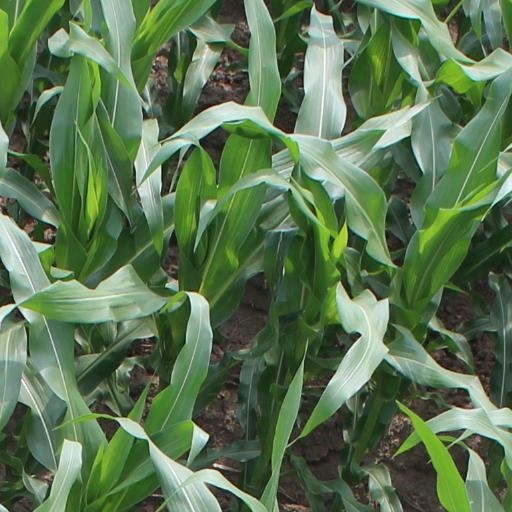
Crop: maize; corn